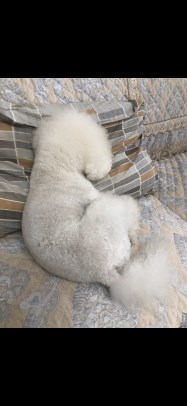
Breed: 3083-n000117-Bichon_Frise